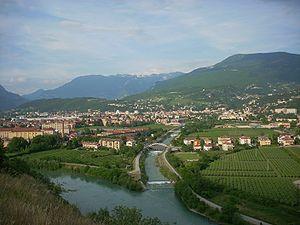
La Vallagarina ou le val Lagarina est le tronçon aval de la vallée traversée par la rivière Adige.